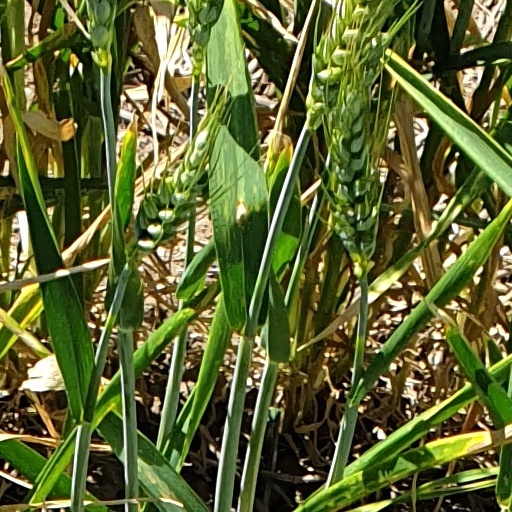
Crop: wheat